Seed saving

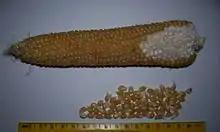
Partially shelled popcorn seed saved for planting

In agriculture and gardening, seed saving (sometimes known as brown bagging) is the practice of saving seeds or other reproductive material (e.g. tubers, scions, cuttings) from vegetables, grain, herbs, and flowers for use from year to year for annuals and nuts, tree fruits, and berries for perennials and trees. This is the traditional way farms and gardens were maintained for the last 12,000 years (see first agricultural revolution).